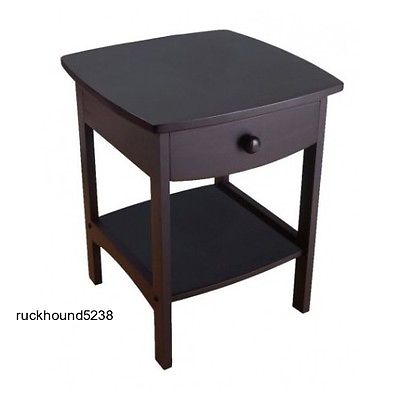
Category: table